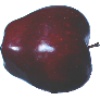
Label: Apple Red Delicious 1